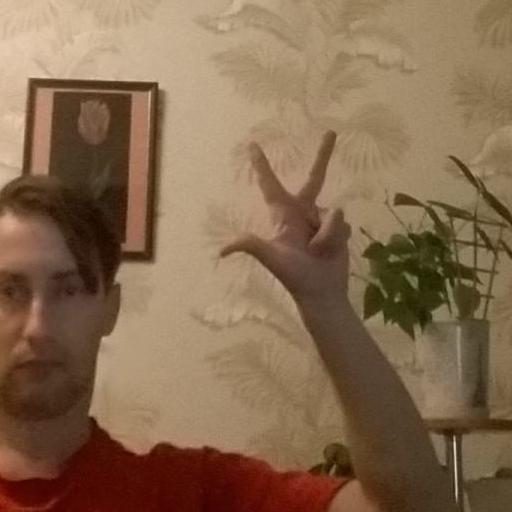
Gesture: three2